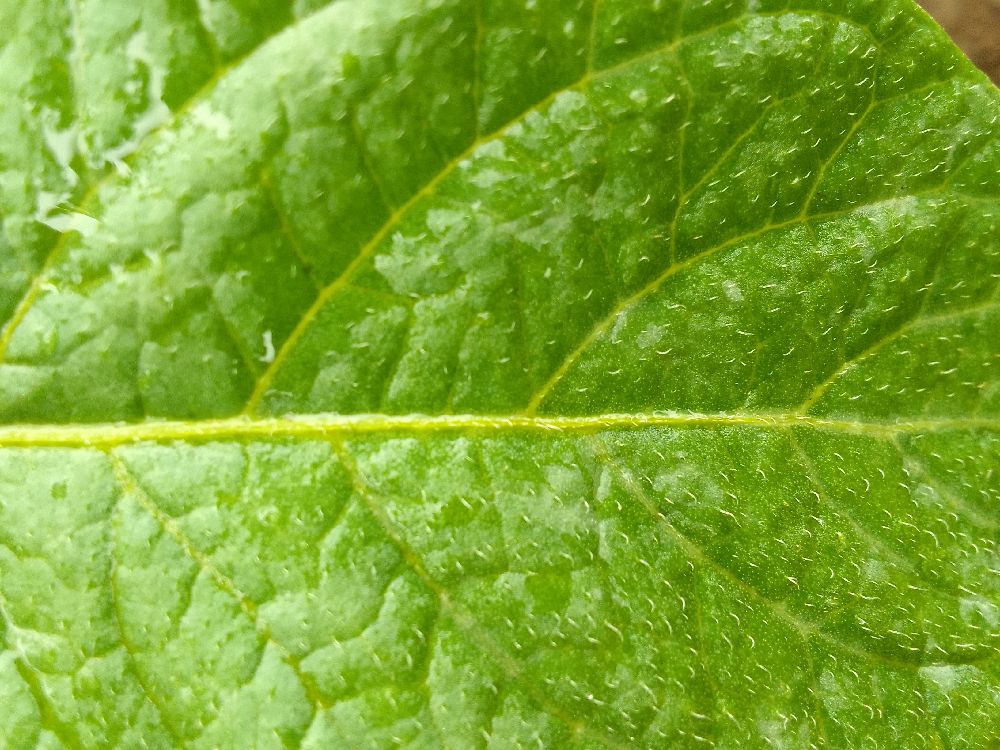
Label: Healthy